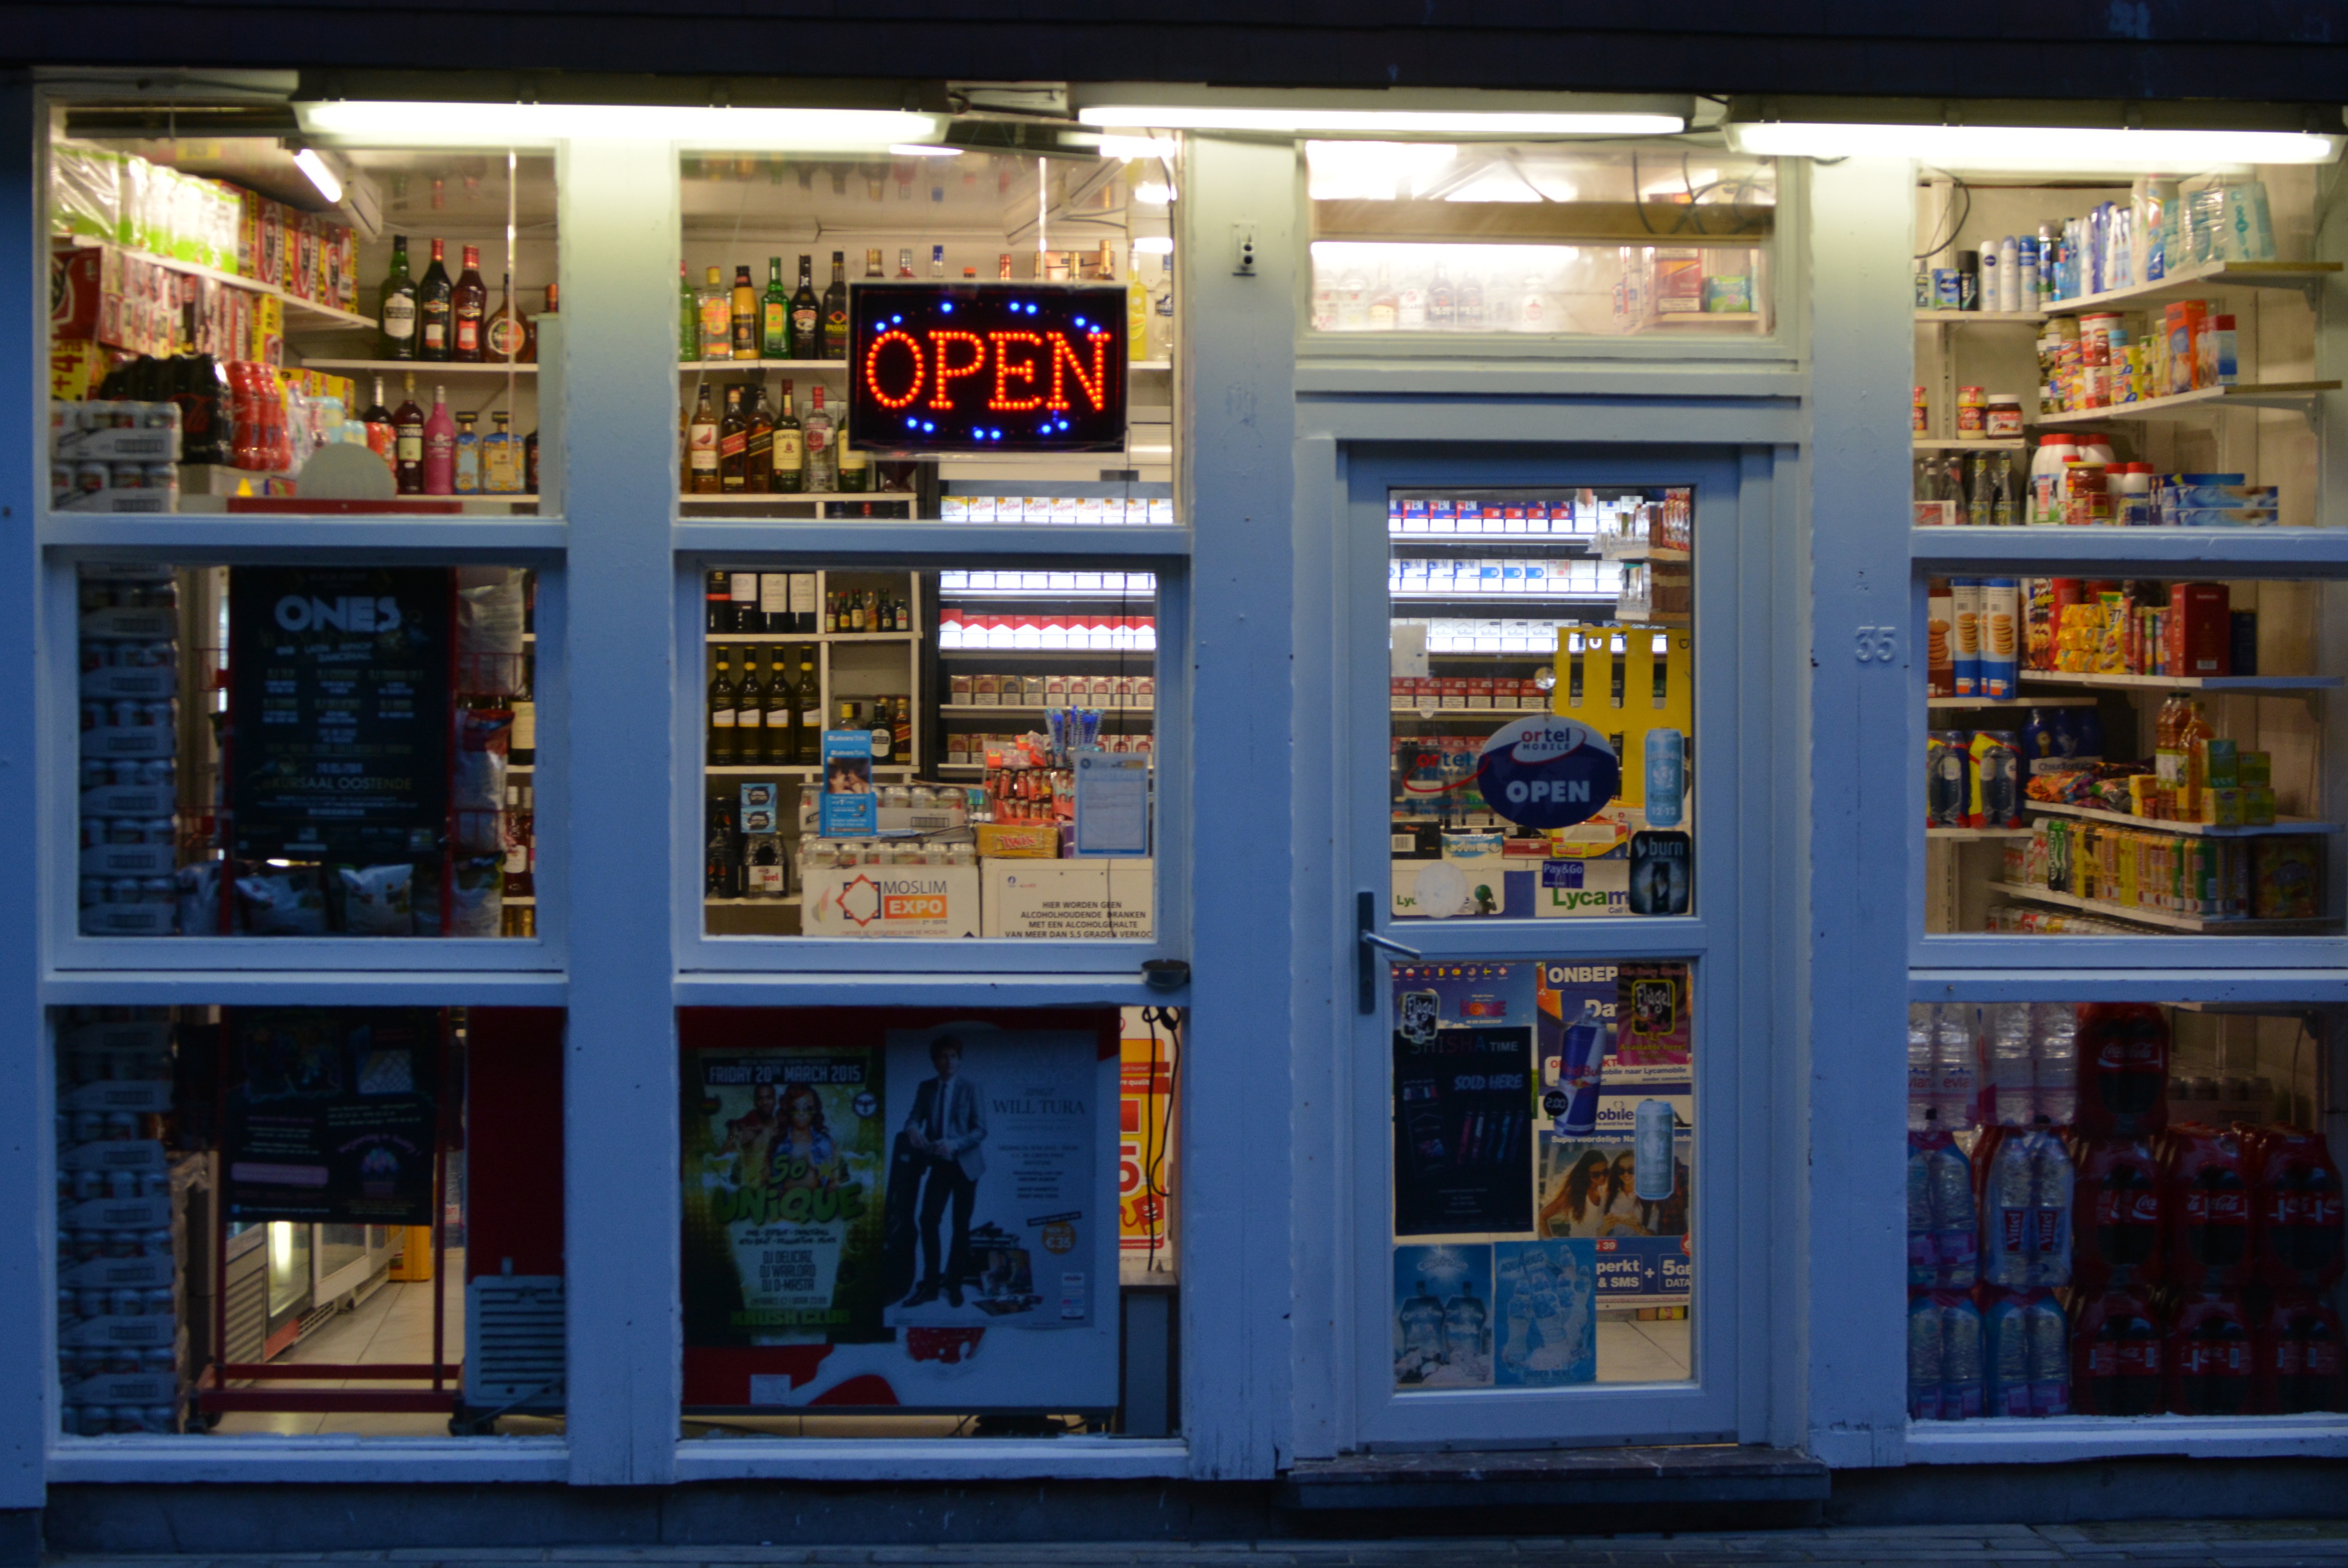
building, shop, door, windows, grocery store, retail, liquor store, convenience store, bookselling, night shop